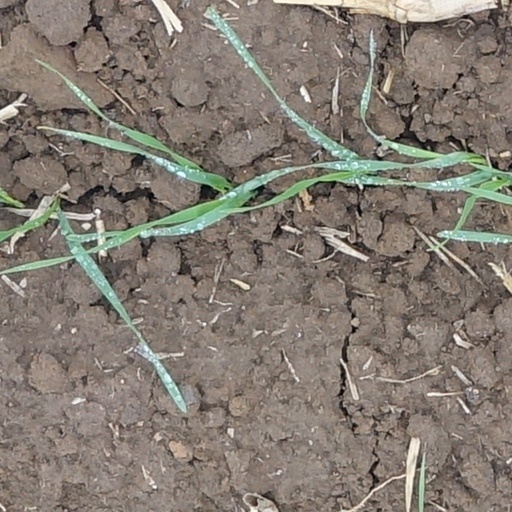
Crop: wheat